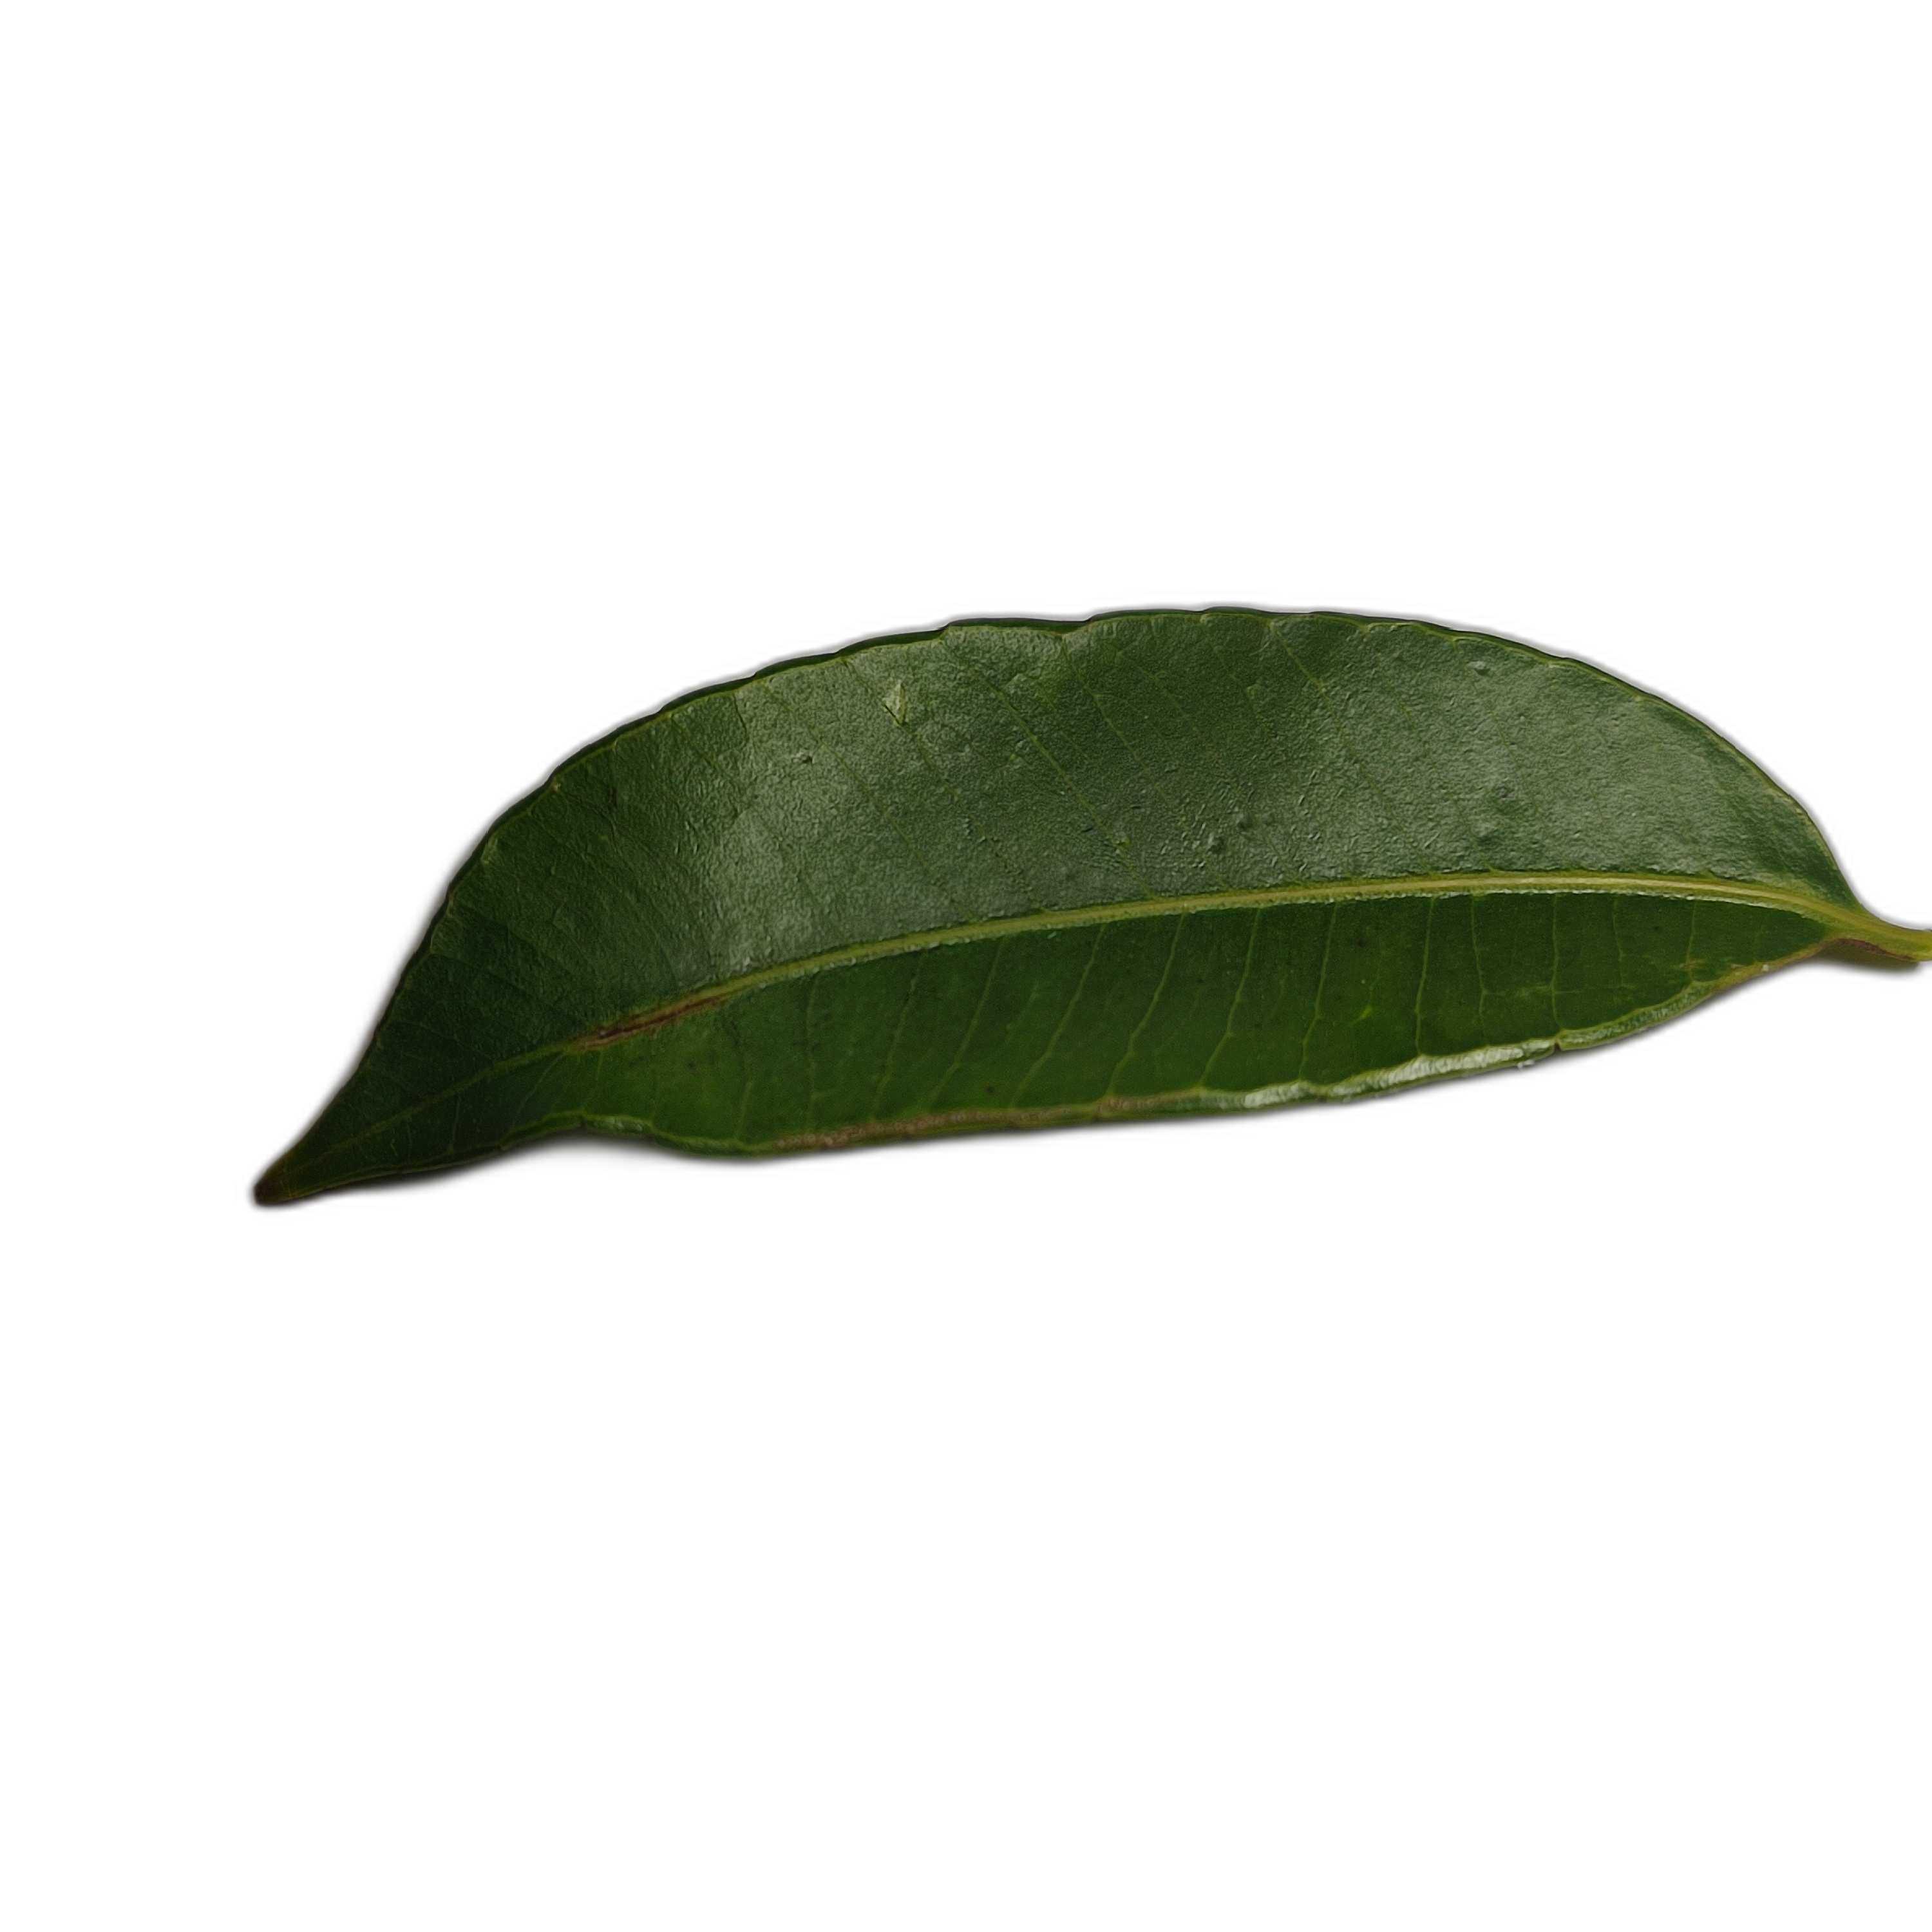
Label: healthy